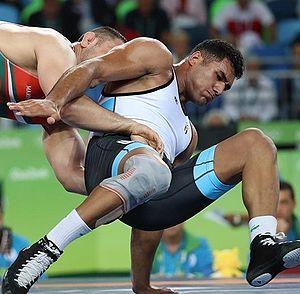
Lutte aux Jeux olympiques d'été en 2016 - jusqu'à 125 kg (hommes)